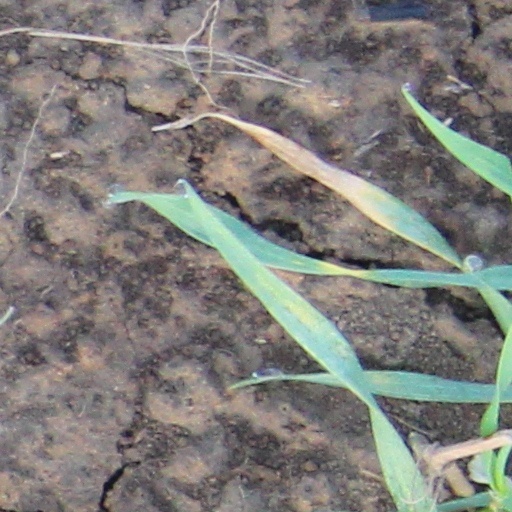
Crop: wheat